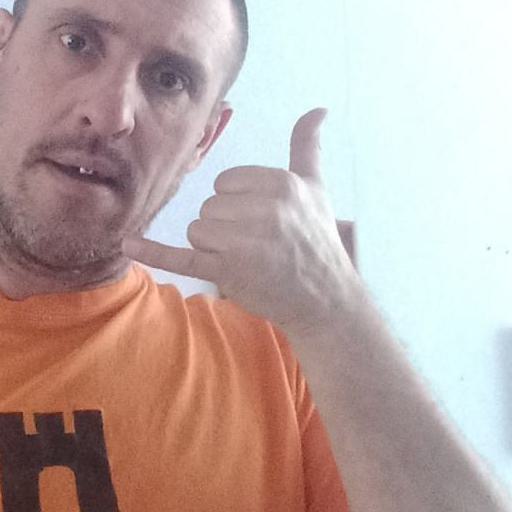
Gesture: call